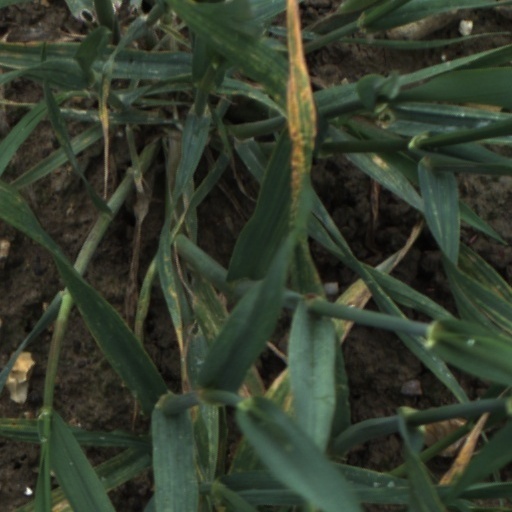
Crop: wheat